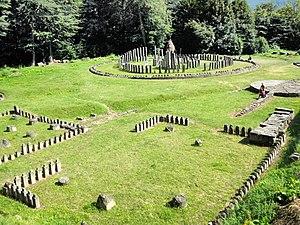
Sarmizegetusa Regia. Magyar: Szentélyek Sarmizegetusa Regia-nál. Szentélyek. Italiano: Sarmizegetusa Regia. 日本語: ダキア人の聖所. ქართული: სარმიზეგეტუზა.
Sarmizégétuse ou Sarmizegetusa Regia en latin est une cité antique érigée dans les monts d'Orăștie, dans le village de Grădiștea de Munte. Sous le règne du roi Décébale, elle fut la capitale des Daces. L'empereur romain Trajan en fit le siège en 101-102 dans sa première campagne contre Décébale. Sarmizégétuse est l'une des six cités fortifiées daces qui furent inscrites au patrimoine mondial de l'UNESCO en 1999.